Enter the Void

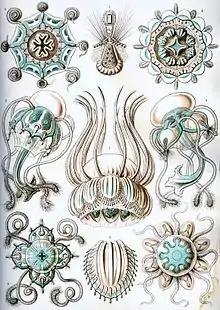
Ernst Haeckel: "Kunstformen der Natur" ("Art Forms of Nature")

Noé had tried various hallucinogens in his youth, and used those experiences as inspiration for the visual style. Later, when the director was already planning the film, he tried the psychoactive brew ayahuasca, in which the active substance is DMT. This was done in the Peruvian jungle, where the brew is legal due to its traditional use as an entheogen. Noé described the experience as very intense, and said he regarded it "almost like professional research." Since few on the design team had ever taken a hallucinogen, it was necessary for Noé to collect and provide visual references in the forms of paintings, photographs, music videos, and excerpts from films. One reference used was the works of biologist Ernst Haeckel, whose drawings influenced the organic patterns seen during Oscar's visions.